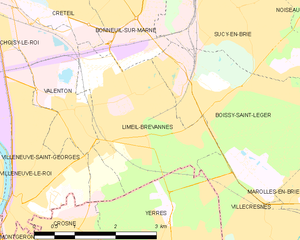
Carte des communes françaises Limeil-Brévannes